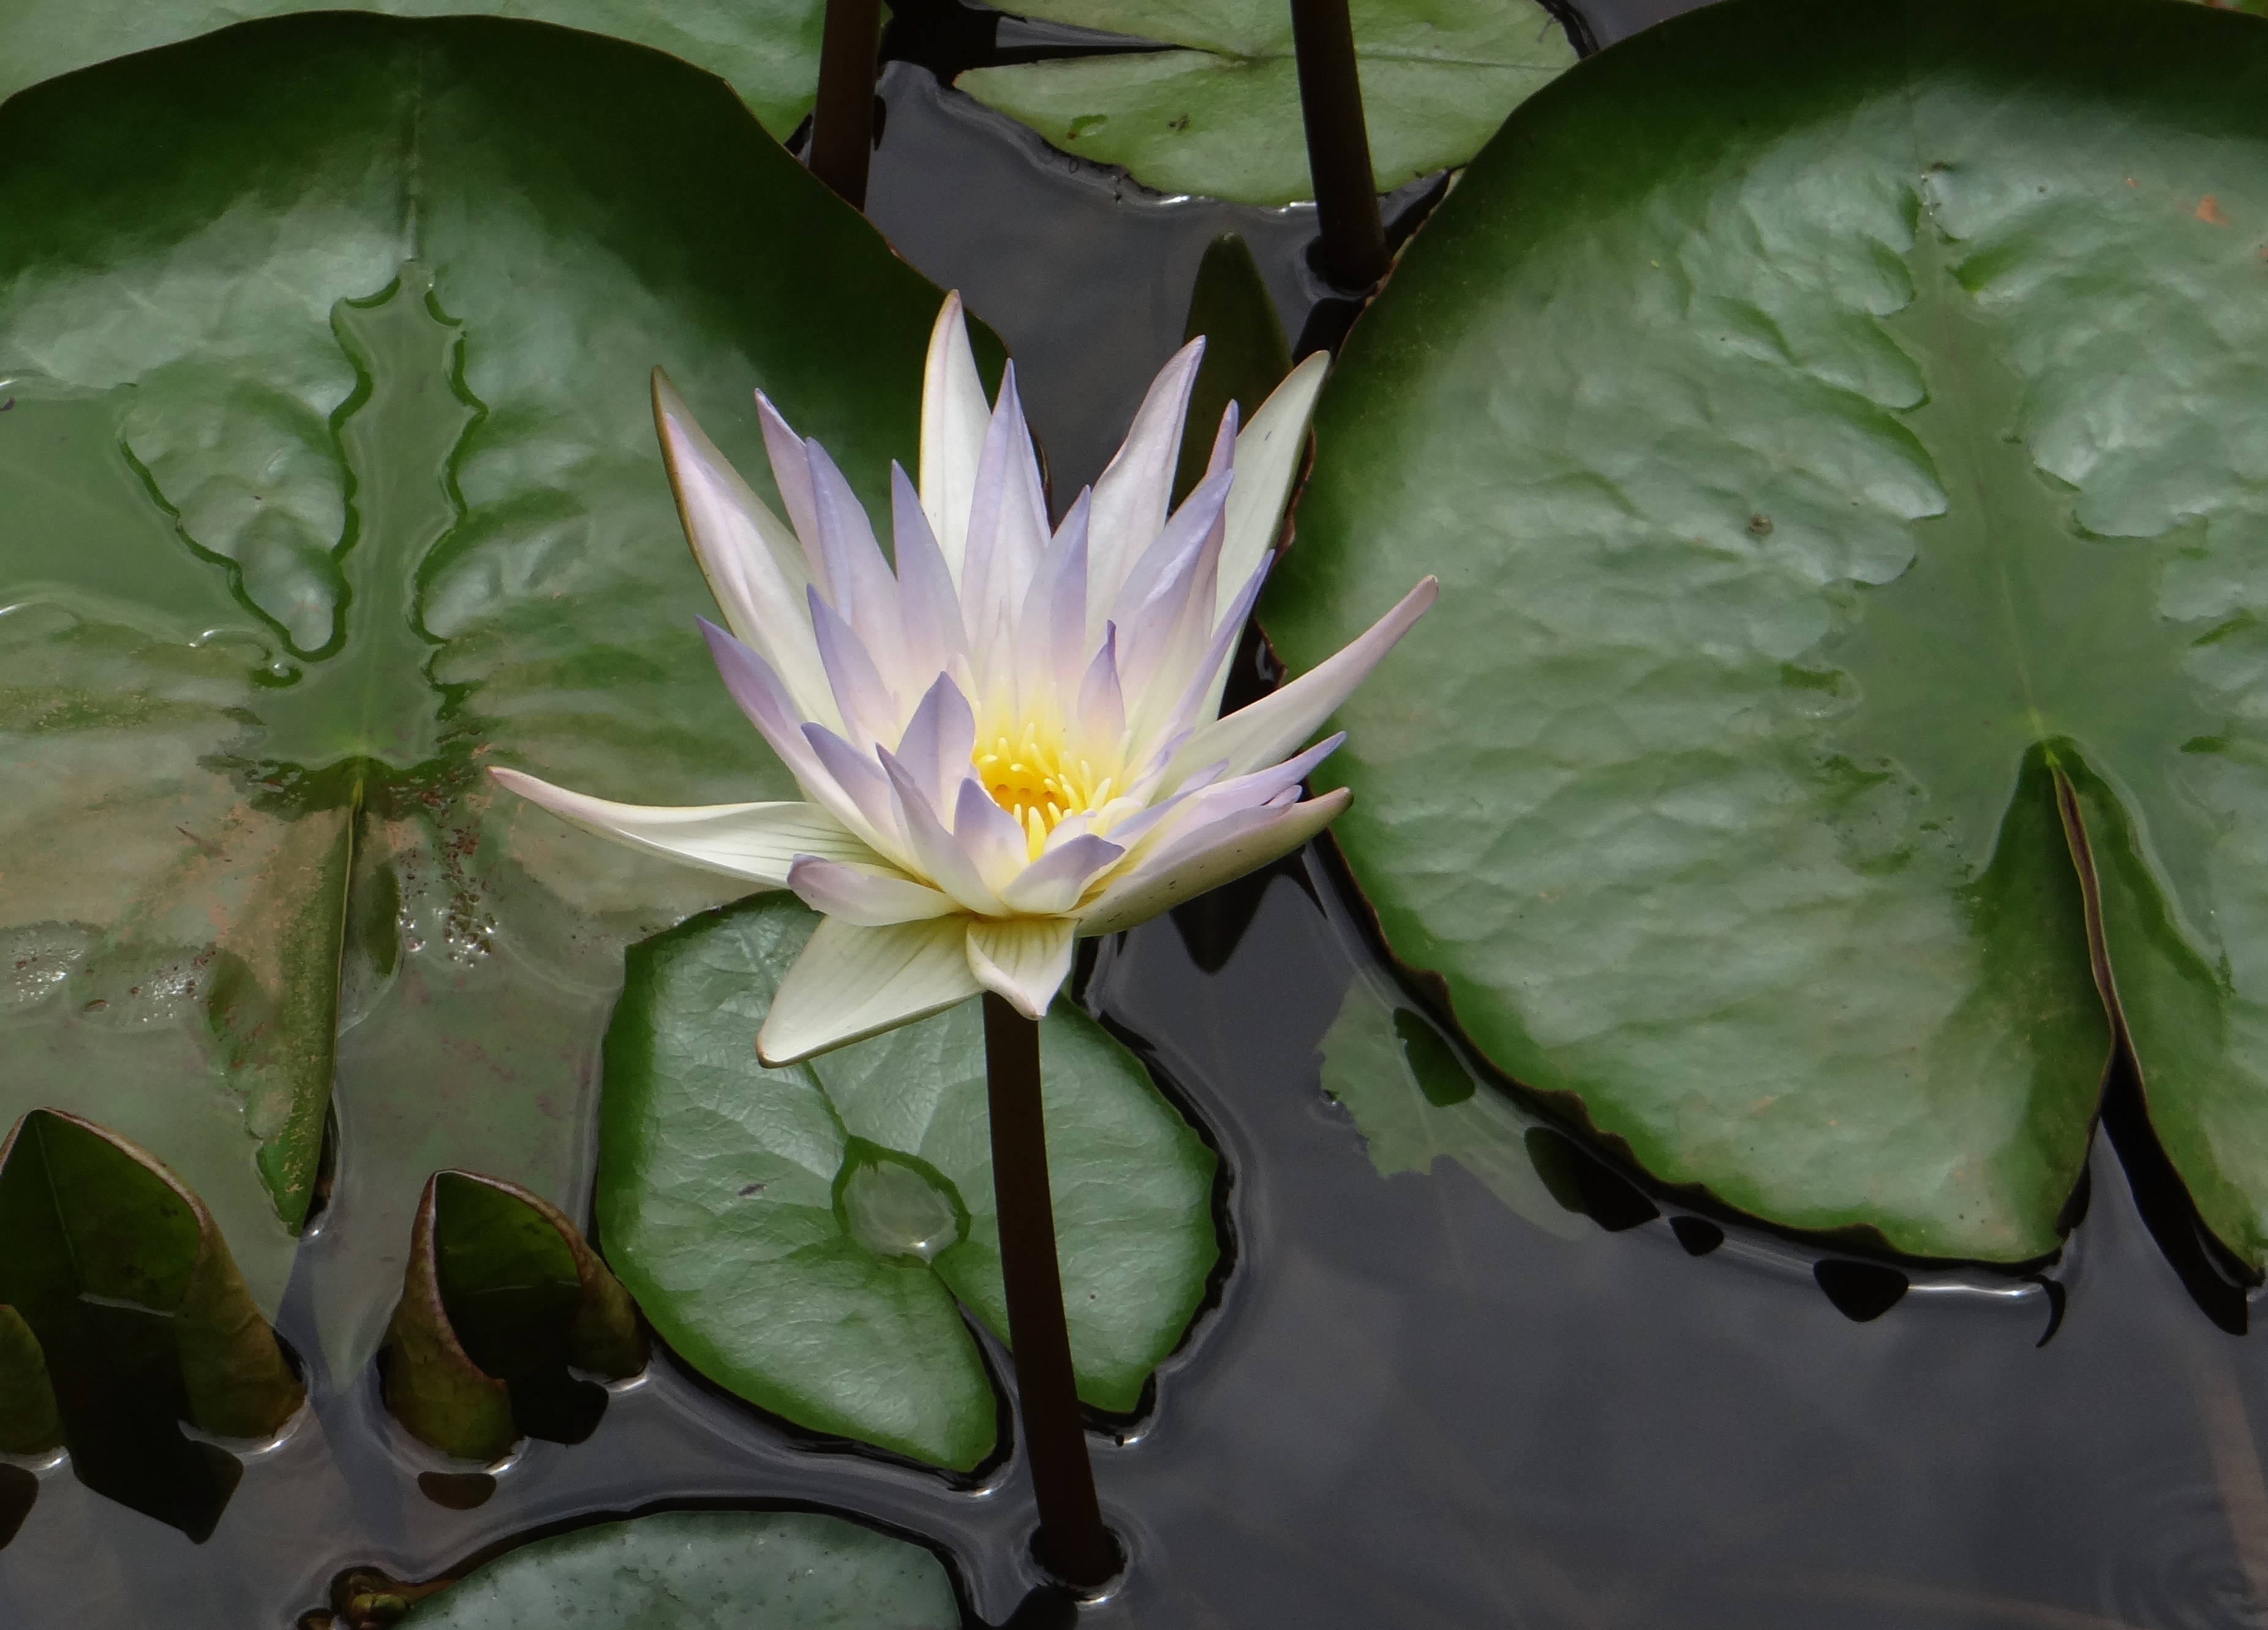
water, nature, blossom, plant, leaf, flower, bloom, floral, pond, green, tropical, botany, blooming, aquatic, garden, sacred lotus, aquatic plant, dharwad, flora, water lily, nymphaeaceae, lotus, india, lily, macro photography, flowering plant, nymphaea caerulea, blue water lily, sacred blue lily, plant stem, land plant, lotus family